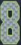
Number: 8